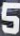
Number: 5